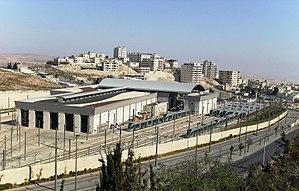
Le tramway de Jérusalem est un tramway dont les caractéristiques sont celles d'un métro léger, qui dessert la ville de Jérusalem et une partie de la Cisjordanie. Il transporte, selon Geo magazine, 130 000 voyageurs par jour.